The Battle of Barrington

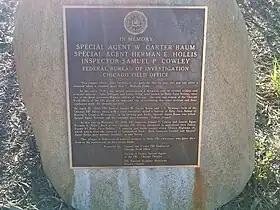
A plaque at the Barrington Park District commemorating the site of the Battle of Barrington

With Hollis and Cowley attempting to pull alongside, Nelson stopped his Ford at the entrance of North Park (now Langendorf Park) in Barrington, several miles from Fox River Grove. Hollis and Cowley overshot Nelson's Ford by about , forcing them to stop at an angle, where they took defensive positions behind their Hudson. As Helen fled to take cover in a field, Hollis and Cowley, armed with a shotgun and a Thompson submachine gun respectively, opened fire on Nelson and Chase, who returned fire.